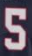
Number: 5